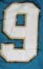
Number: 9